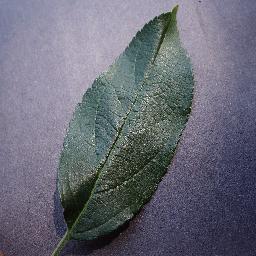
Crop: apple
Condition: healthy